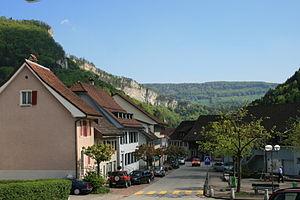
Mümliswil-Ramiswil est une commune suisse du canton de Soleure, située dans le district de Thal.